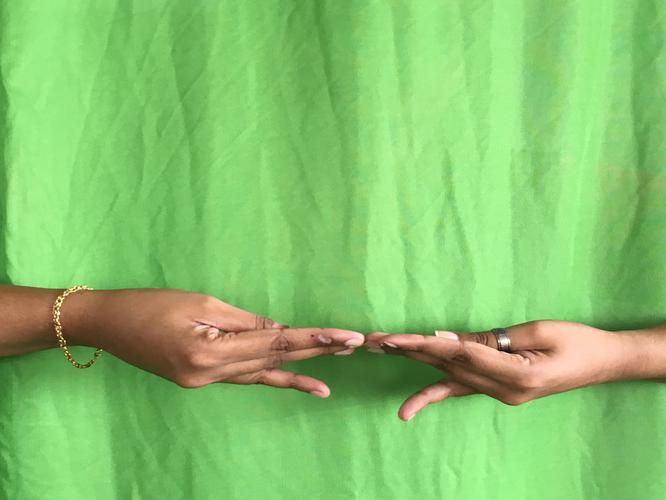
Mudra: Khatva
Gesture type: double_hand